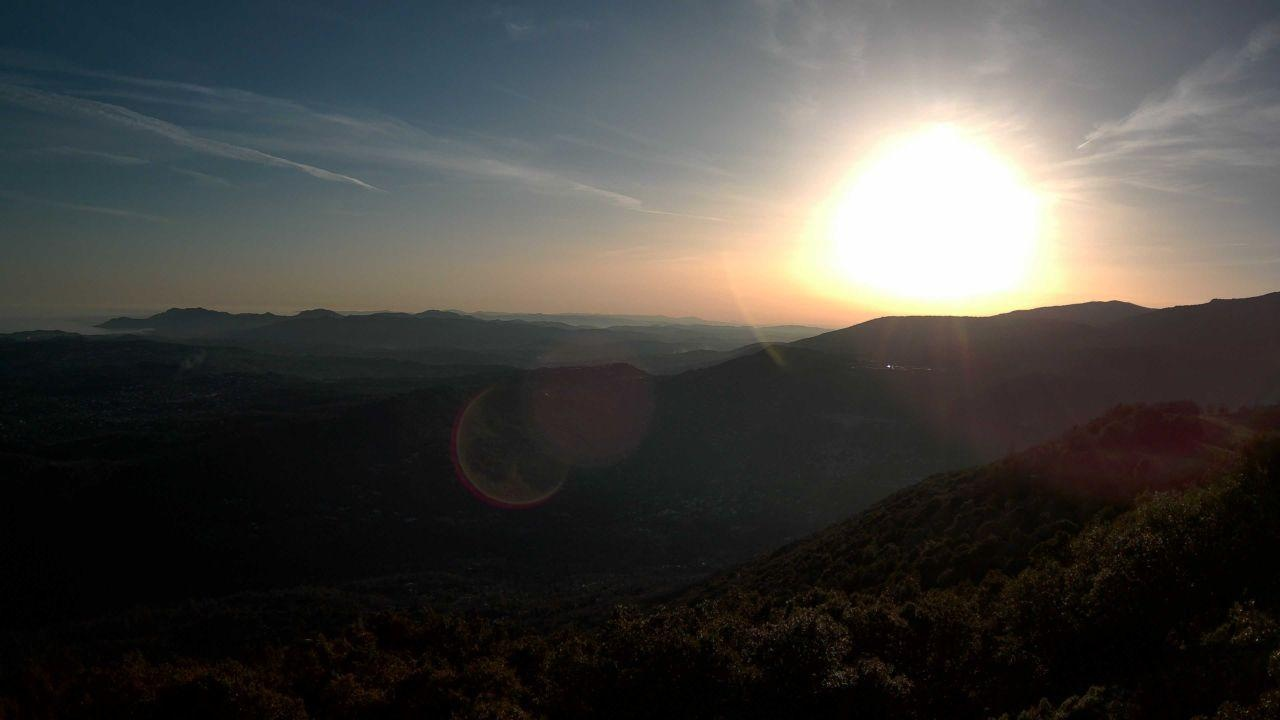
Fire: no
Smoke: no